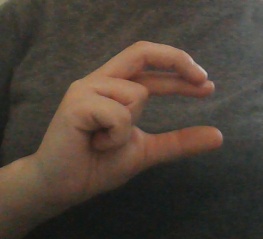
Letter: thal